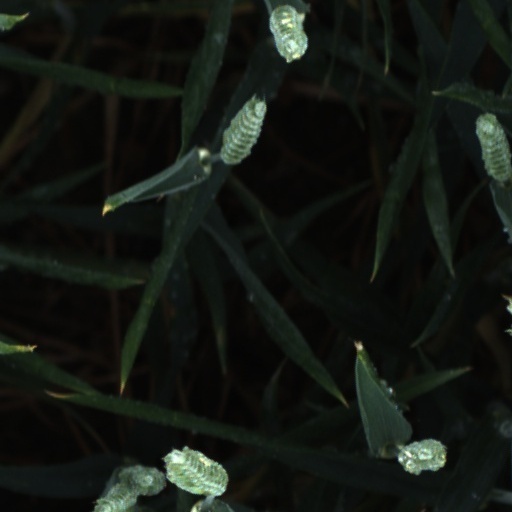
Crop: wheat